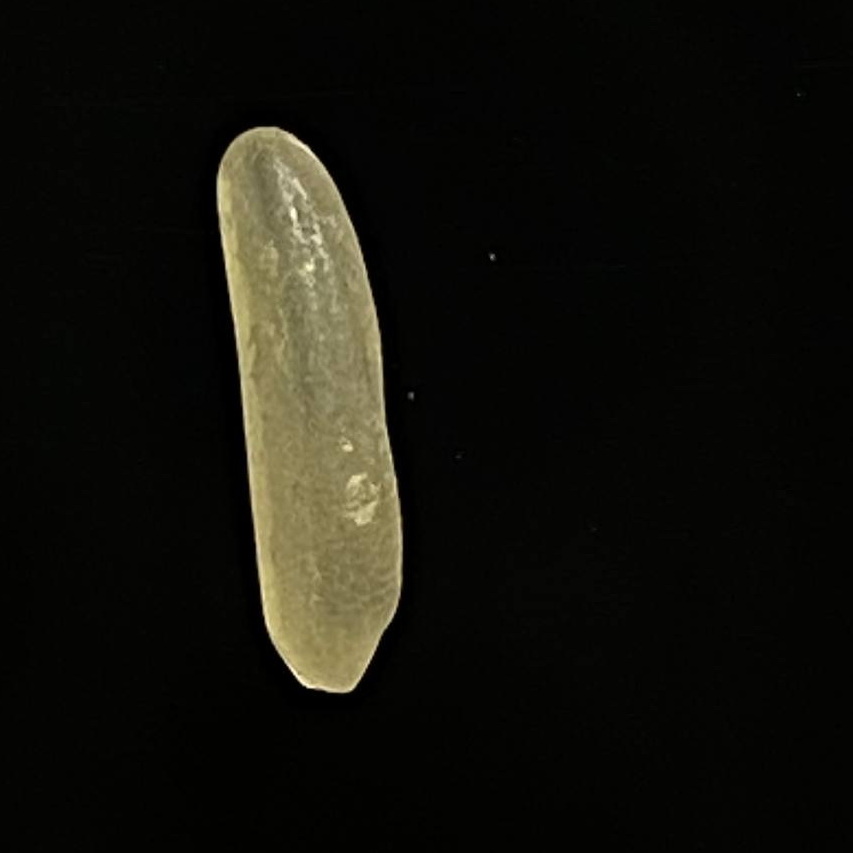
Rice variety: Bashmoti